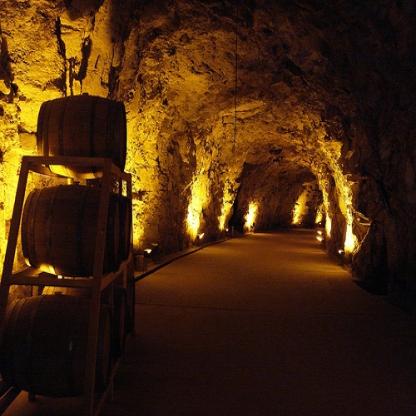
Scene: Indoor